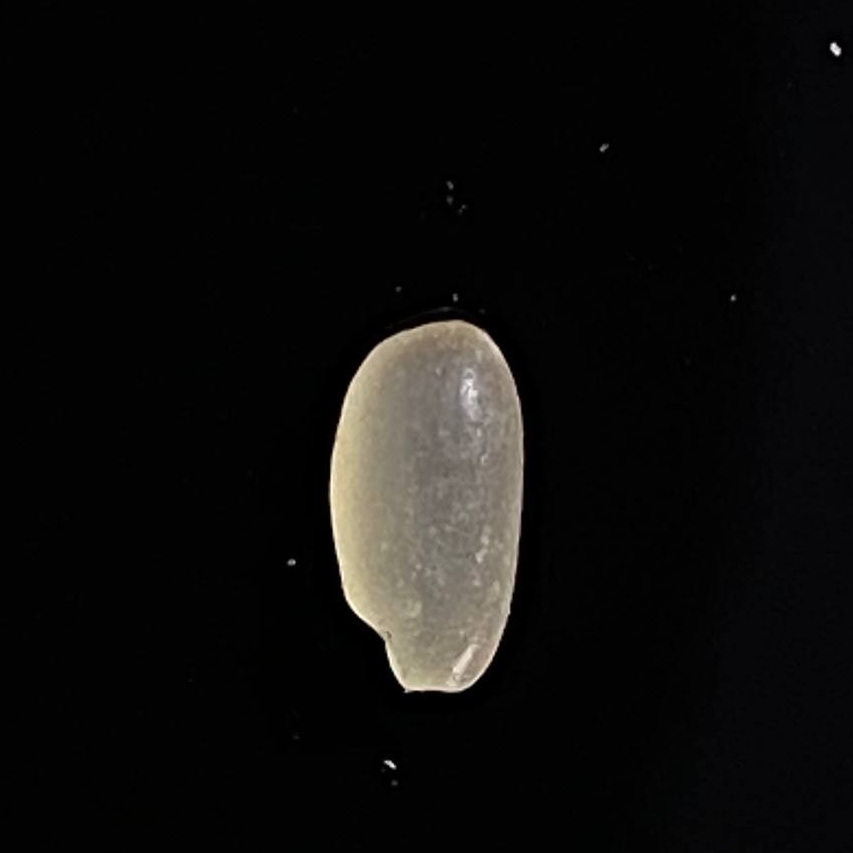
Rice variety: Gutisharna